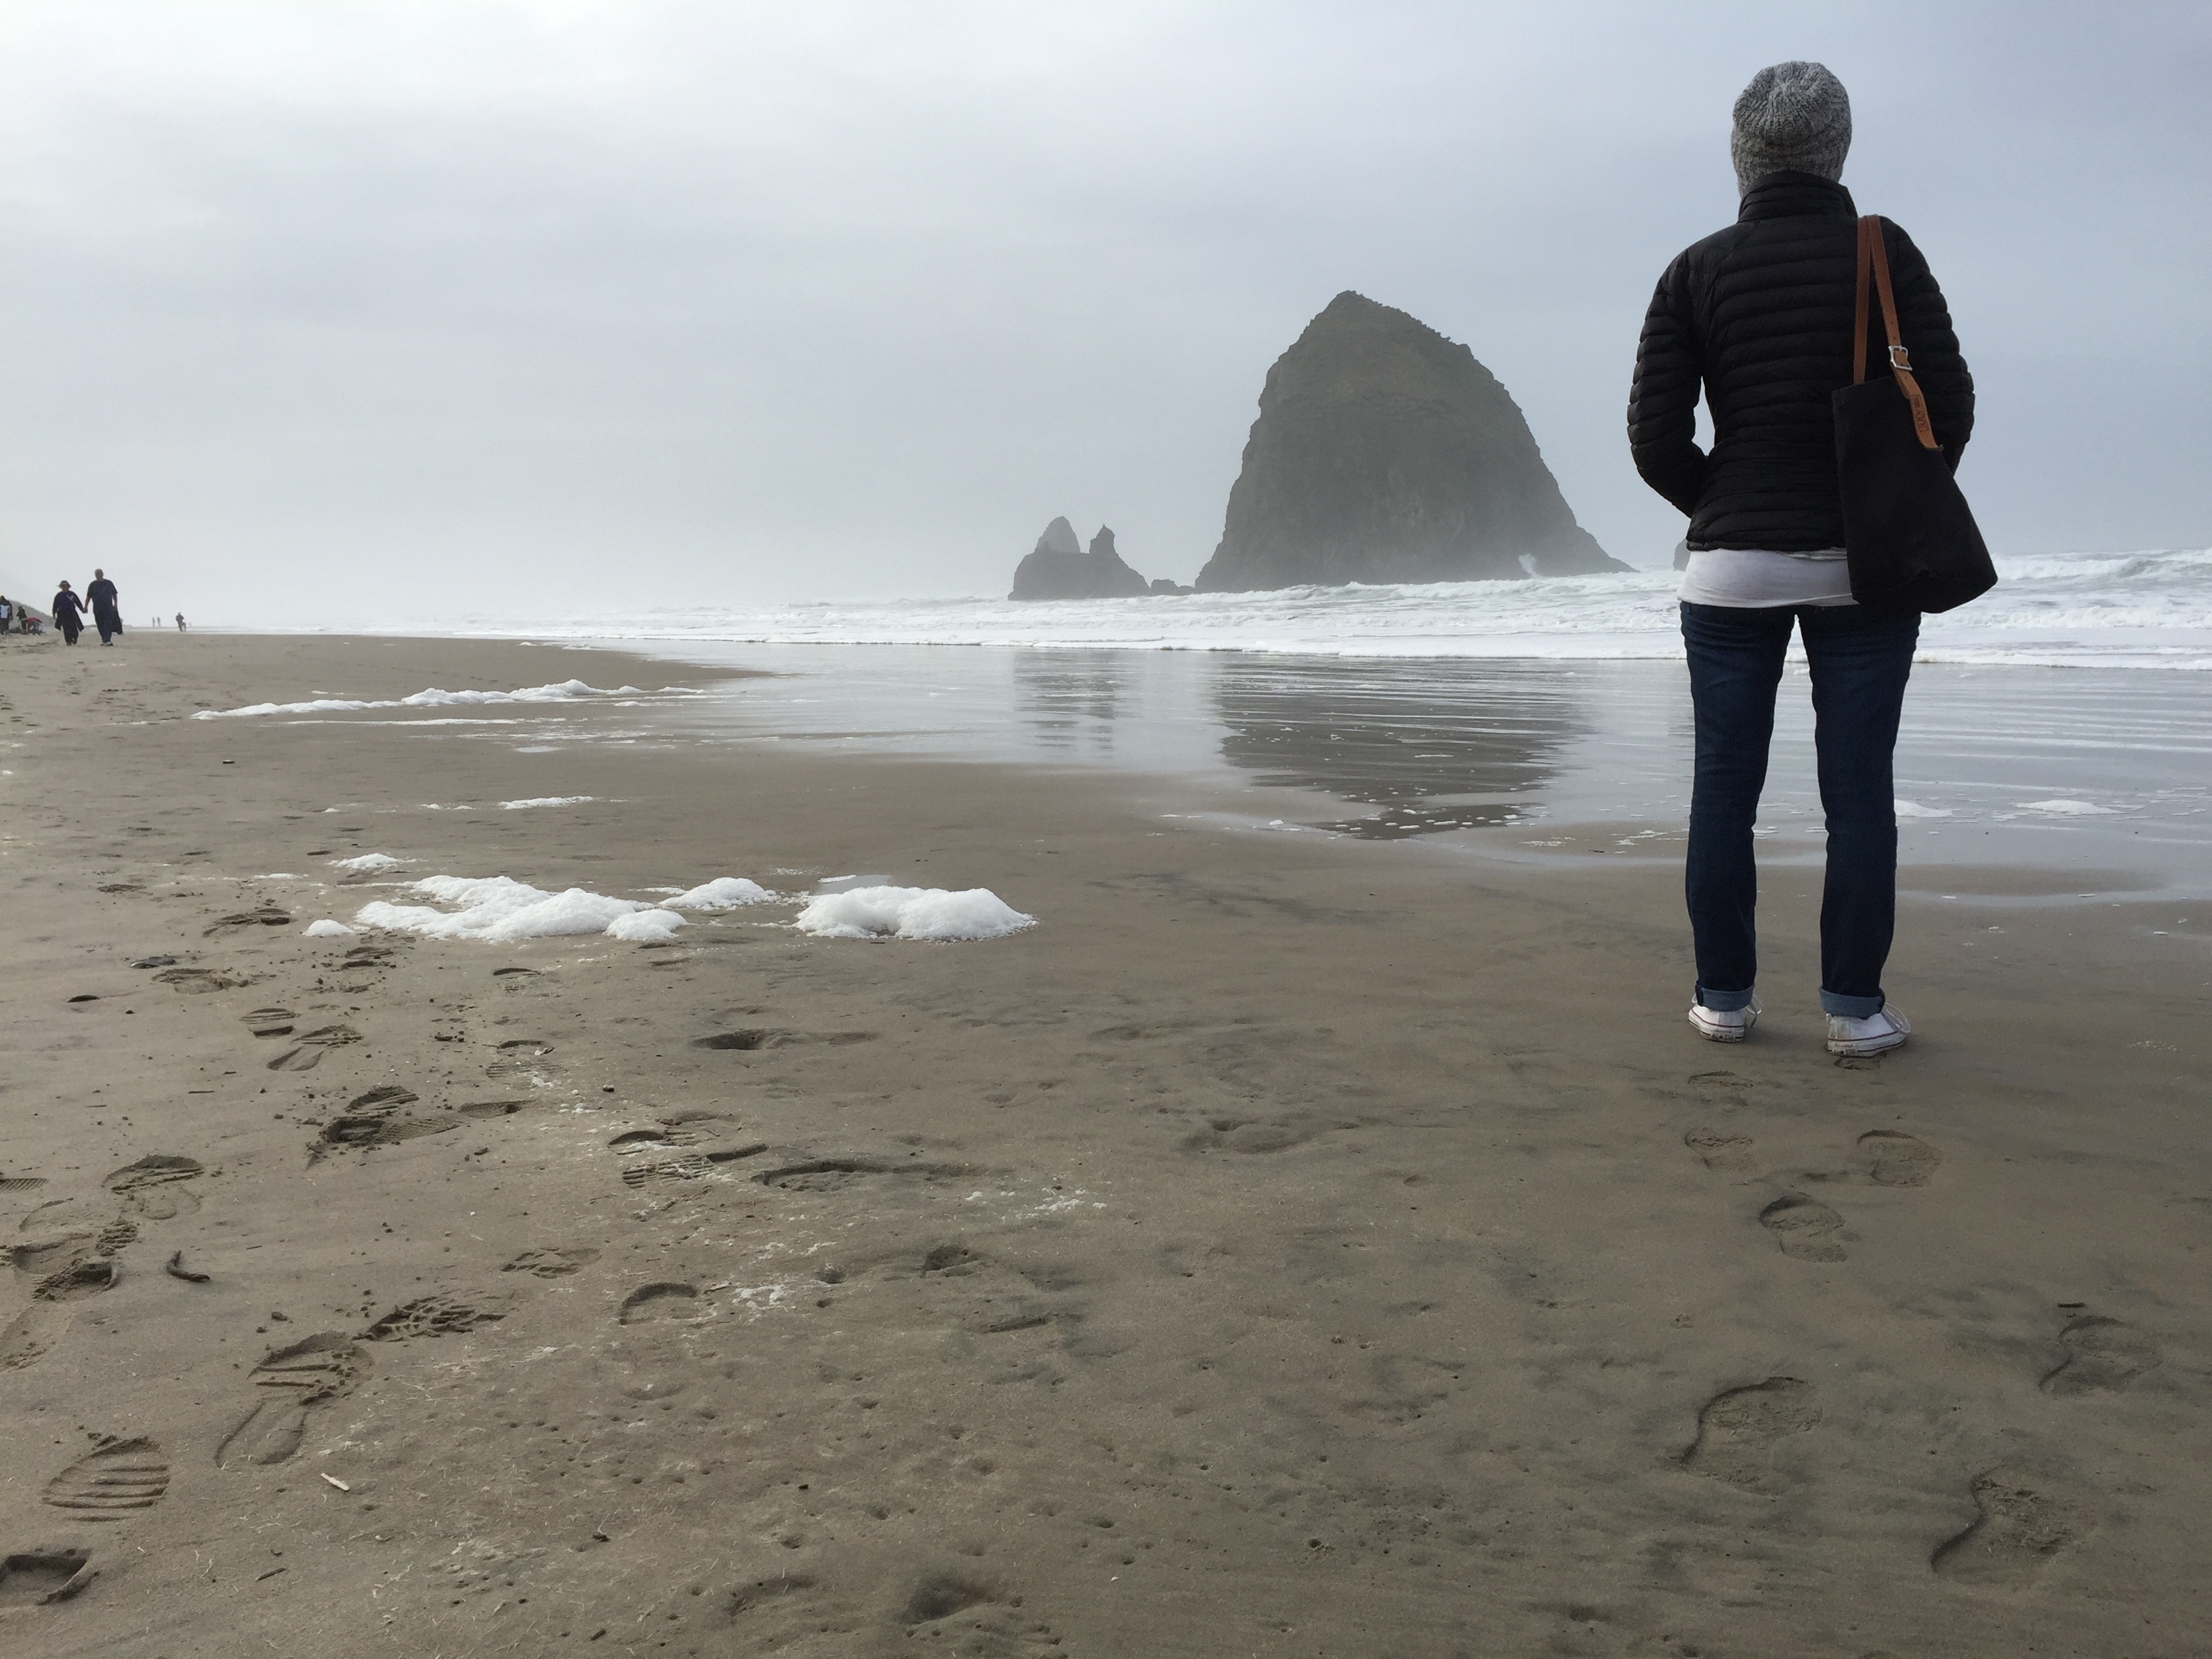
beach, sea, coast, sand, ocean, shore, wave, wind, bay, body of water, cape, wind wave